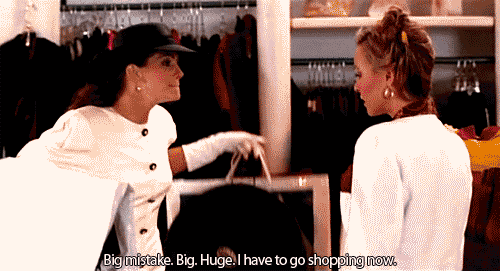
Gender: women